William Theed

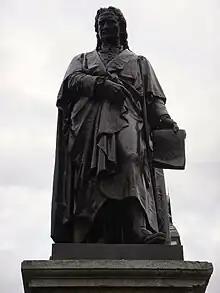
"Sir Isaac Newton" by William Theed, 1858, bronze; St Peter's Hill, Grantham

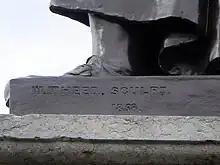
"Sir Isaac Newton" by William Theed; detail. The sculptor's signature appears on the statue base at the left along with the date.

Theed returned to London in 1848 and soon established a highly successful professional practice. He is known to have married, assumed to be around this time, a woman called Mary and had a son Edward, both listed in the 1881 census. In 1851 he displayed three pieces at the Great Exhibition, the most notable a marble of "The Prodigal's Return", a life-size piece, elaborately carved. From London he made further pieces for the prince consort, including a series of mythological reliefs for the reception rooms of Buckingham Palace. Another notable piece for the Royal Family was a series of twelve bas-reliefs illustrating scenes from Tudor history, this time in bronze, which were made for the Prince's chamber in the Palace of Westminster.